Mount Royal Cemetery

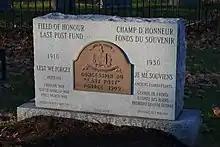
A memorial laid in honour of veterans at the War Graves section of the cemetery

The first crematory in Canada was built by Sir Andrew Taylor in 1901 on the eastern side of the Mount Royal Cemetery property with funds donated by Sir William Christopher Macdonald, a well-known tobacco tycoon and great philanthropist. This building is the oldest of its kind in the country and it remained the only crematorium in Quebec until 1975. The first cremation took place on April 18, 1902.